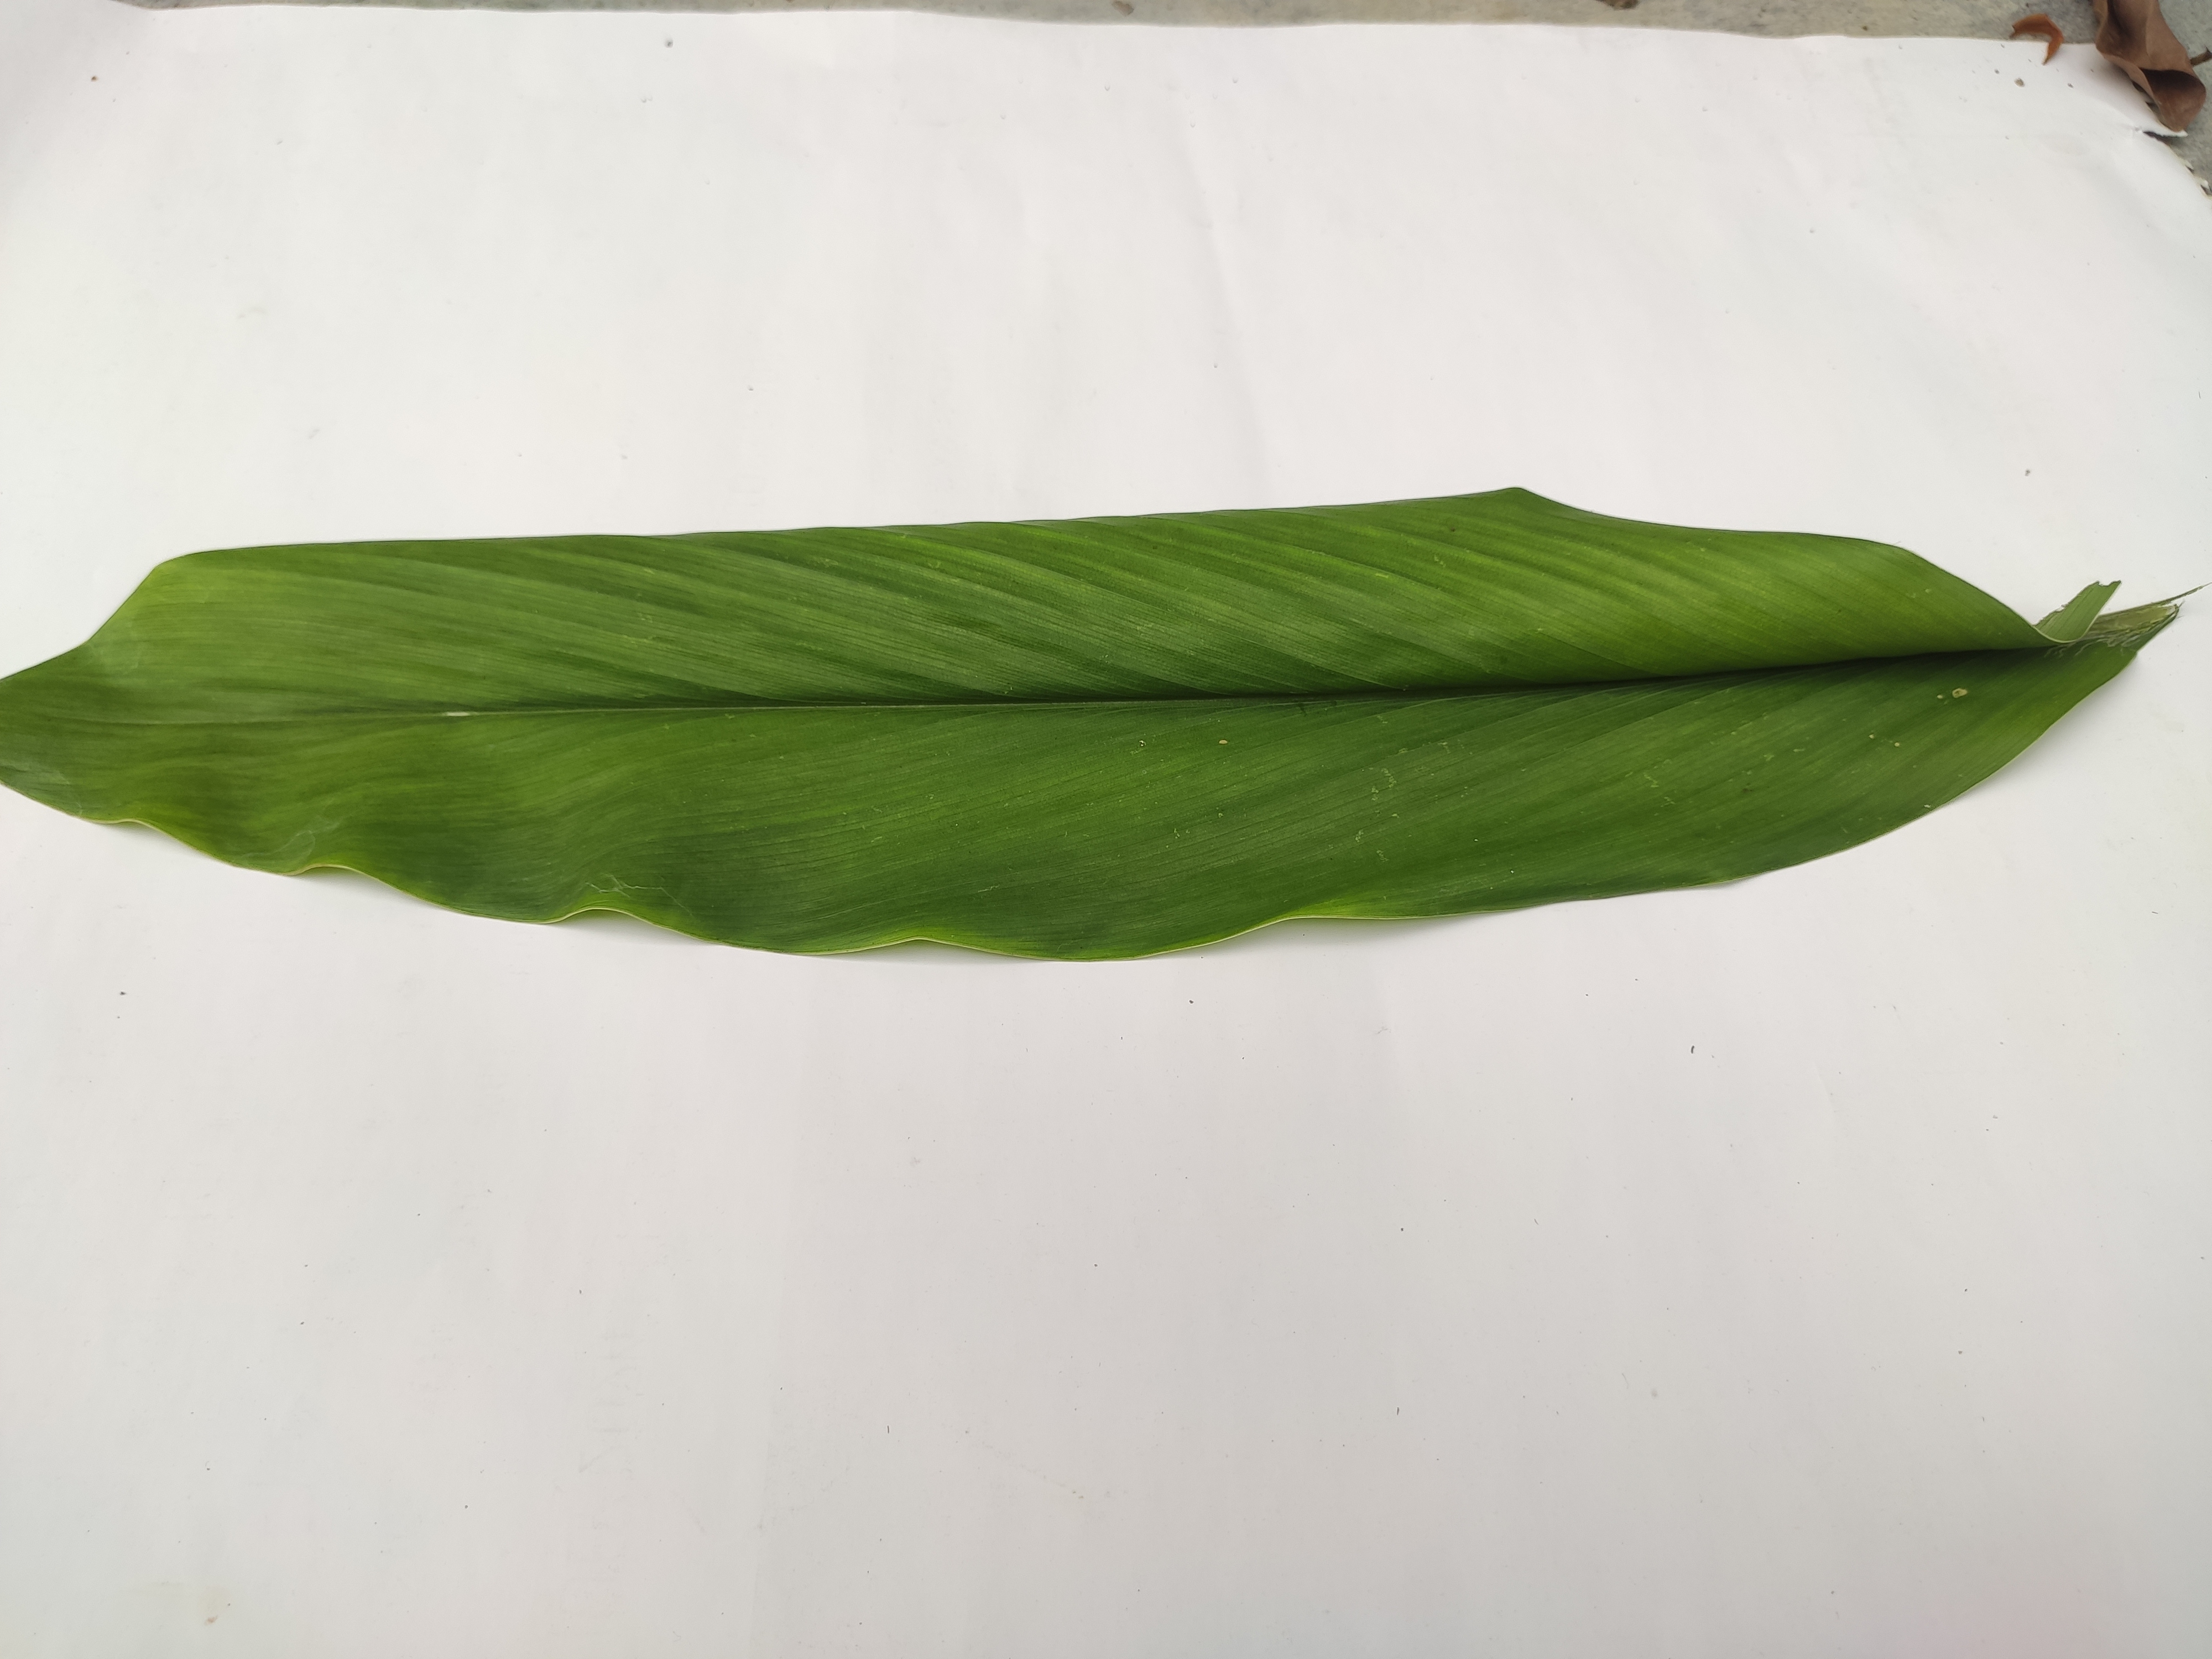
Label: Healthy_Leaf